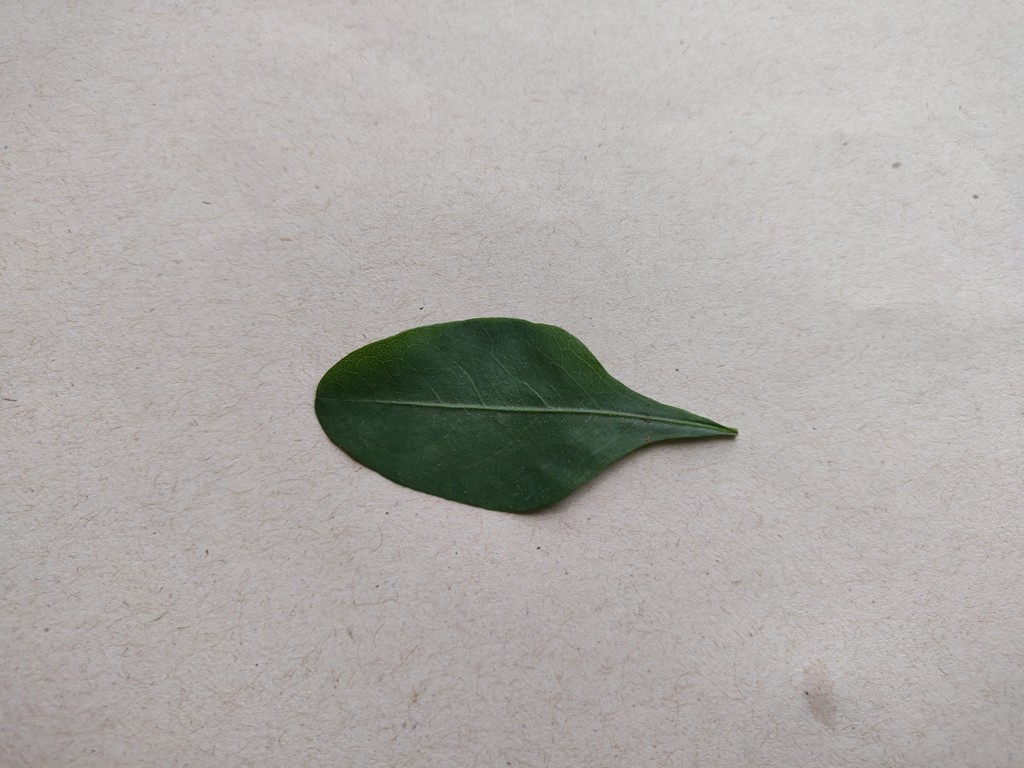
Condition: Healthy
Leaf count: single
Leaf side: front